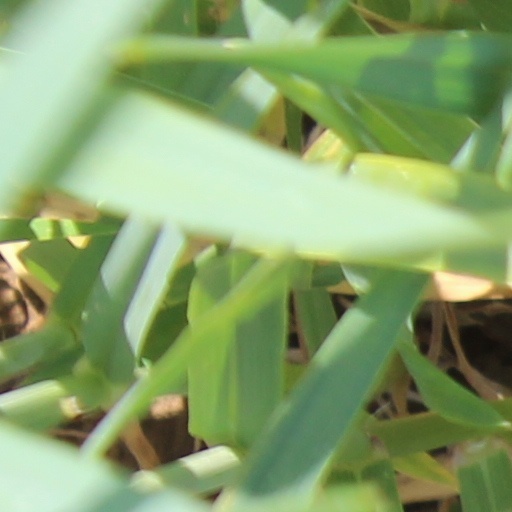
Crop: wheat